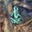
Label: frog